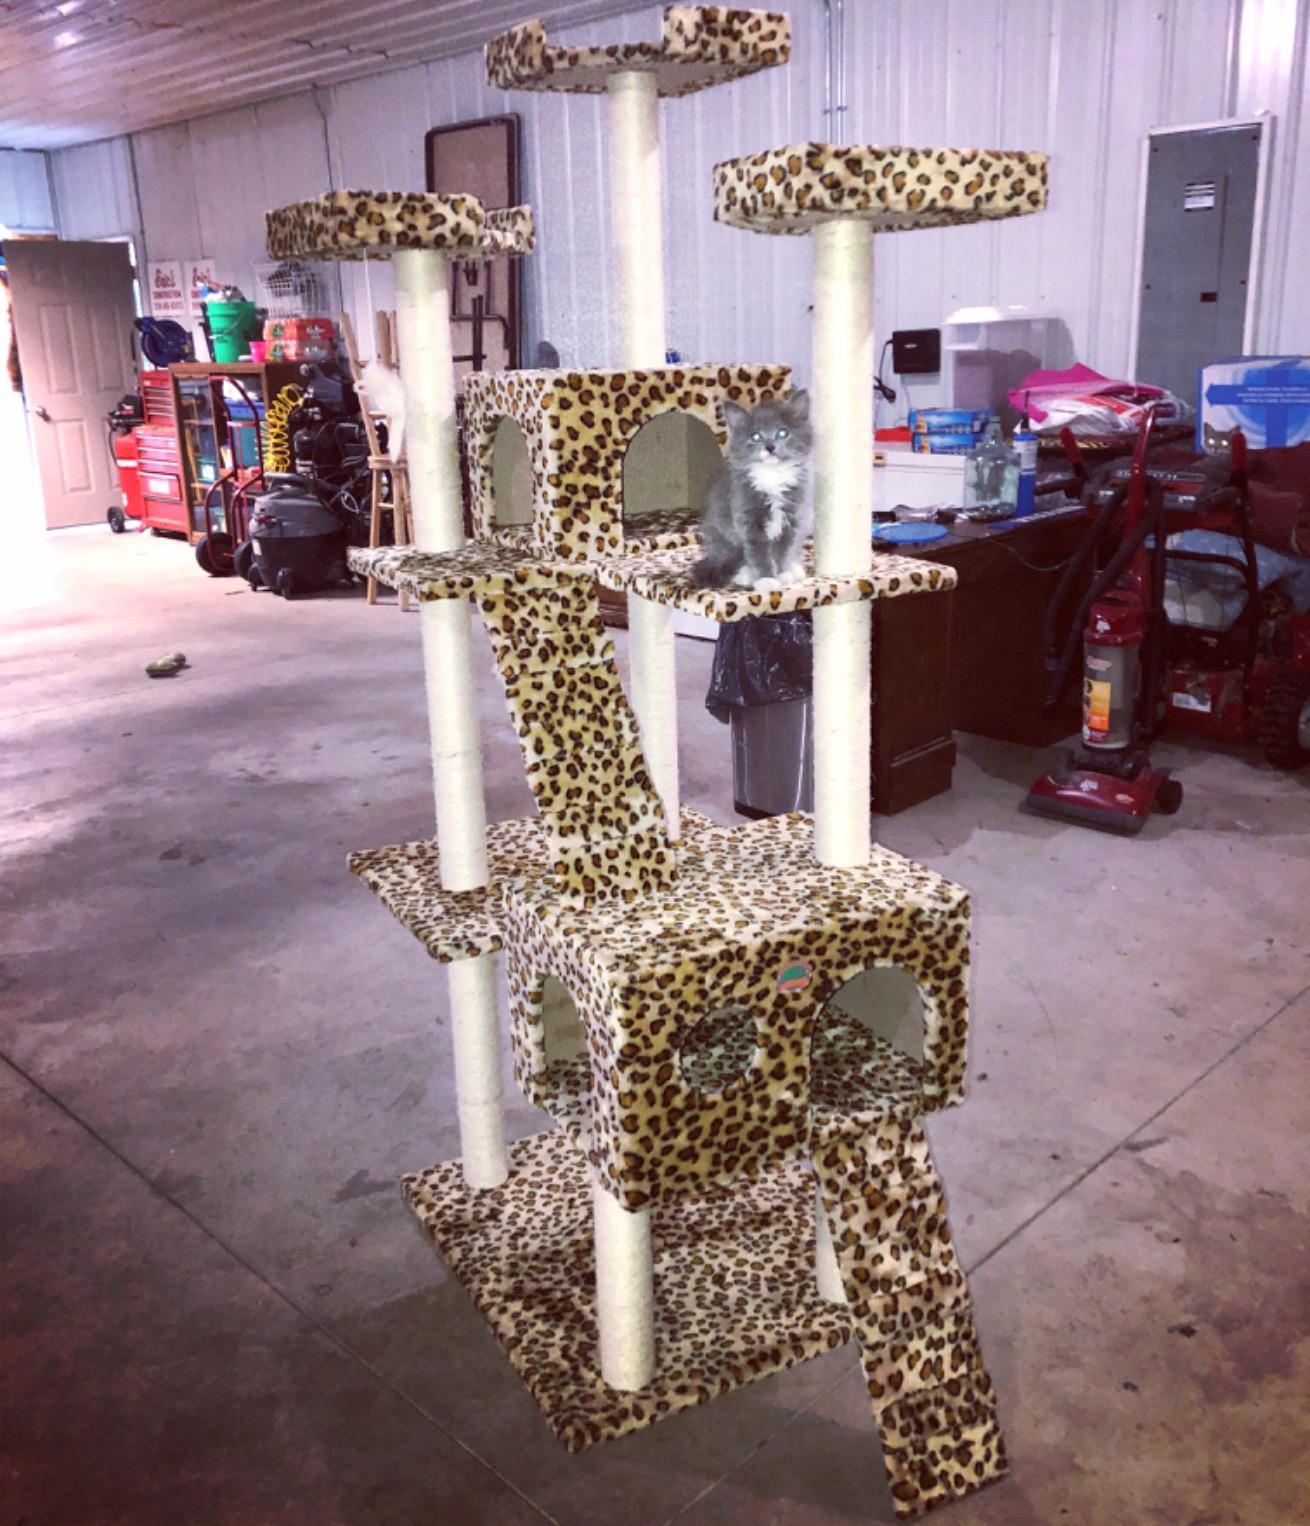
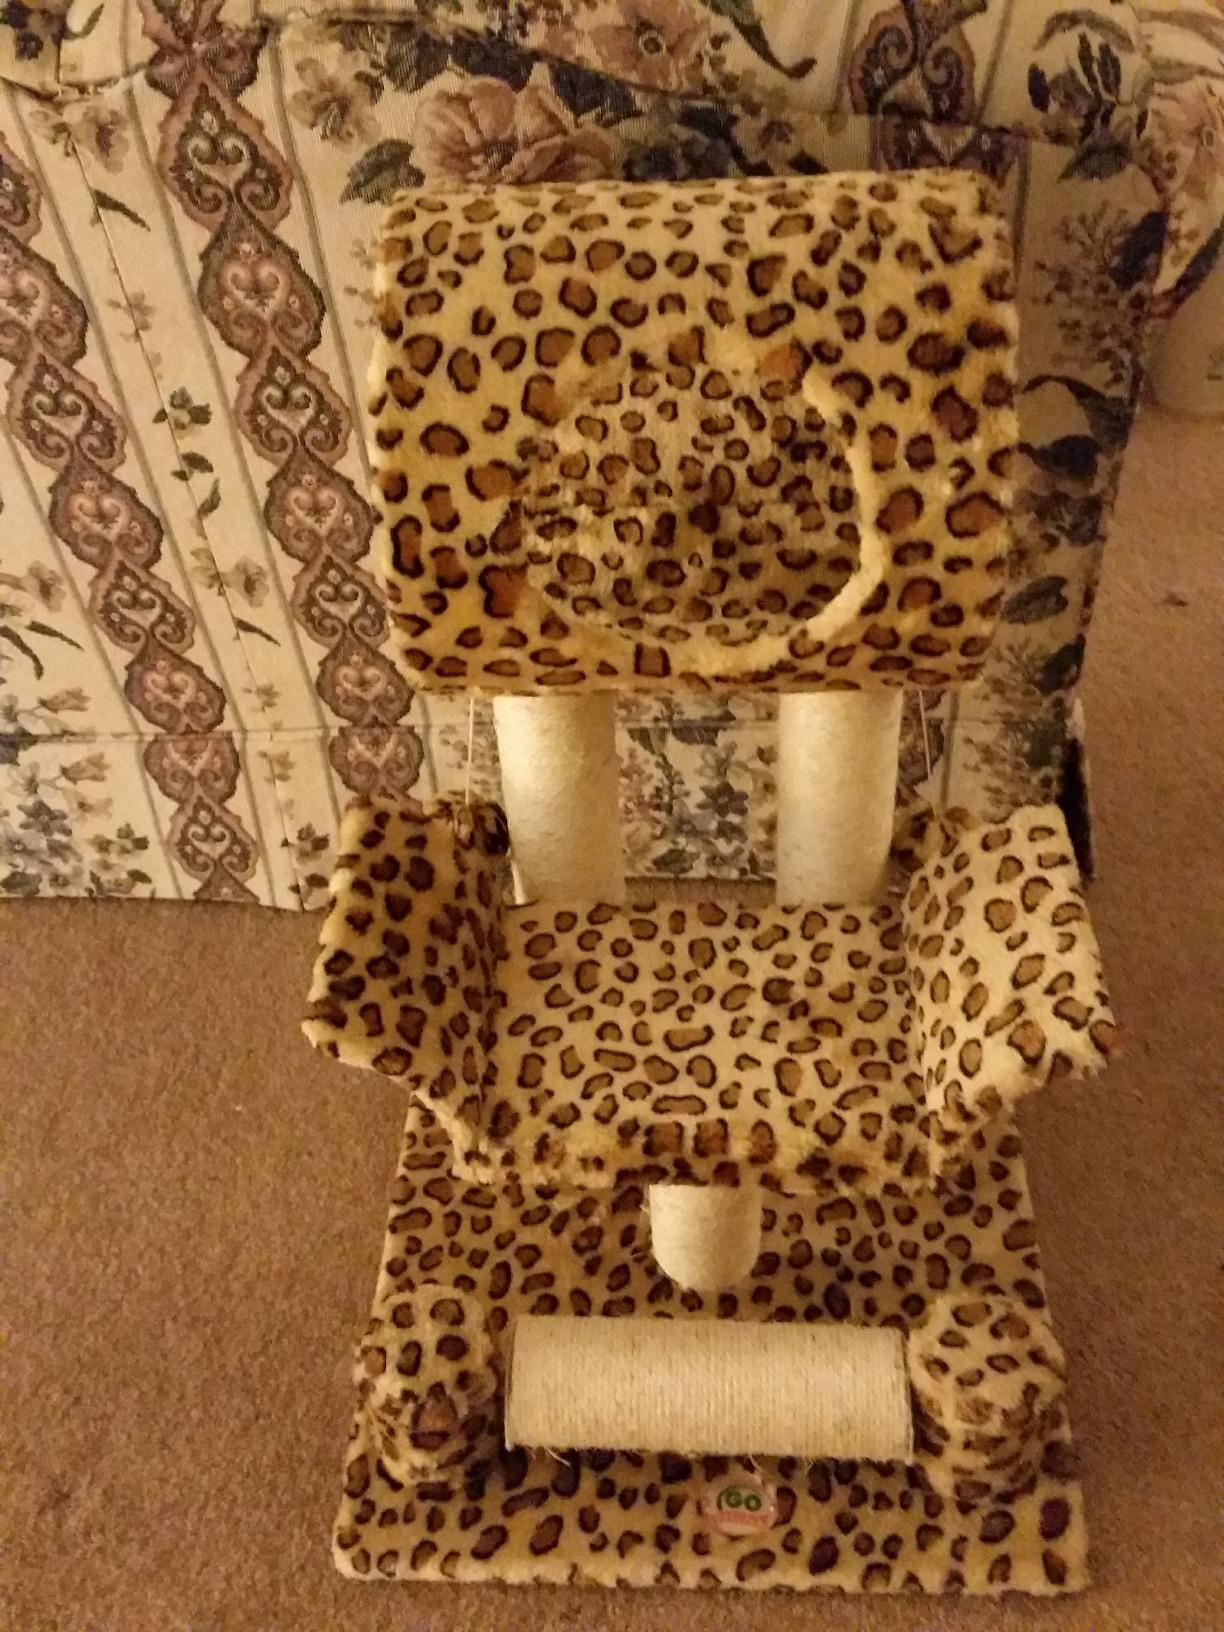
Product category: items_cat tree
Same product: no